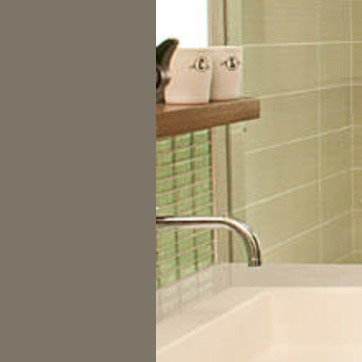
Material: tile